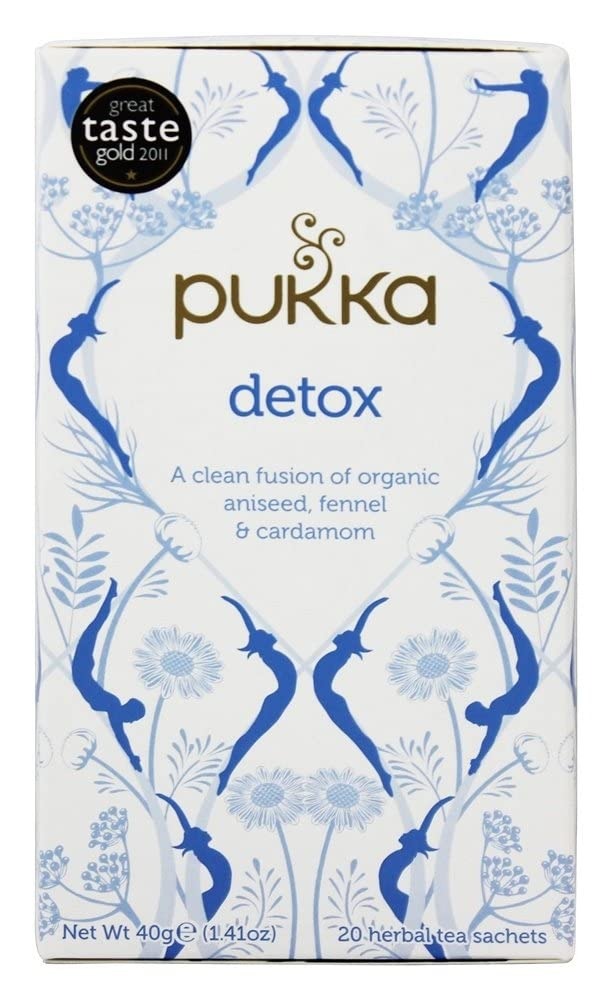
Item Name: Pukka Herbs Organic Herbal Teas from England Detox Aniseed Fennel & Cardamom
Bullet Point: 1695477
Value: 20.0
Unit: Count

Price: 11.215